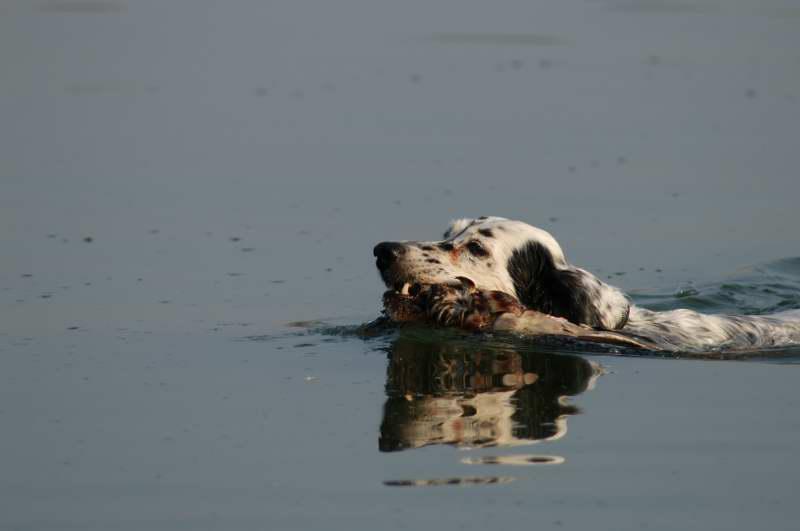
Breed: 203-n000022-English_setter